Sophophora

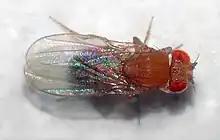
small "Drosophila melanogaster" fly.

The paraphyletic subgenus Sophophora of the genus "Drosophila" was first described by Alfred Sturtevant in 1939. It contains the best-known drosophilid species, "Drosophila melanogaster". "Sophophora" translates as carrier ("phora") of wisdom ("sophos"). The subgenus is paraphyletic because the genus "Lordiphosa" and the species "Hirtodrosophila duncani" are also placed within this subgenus.